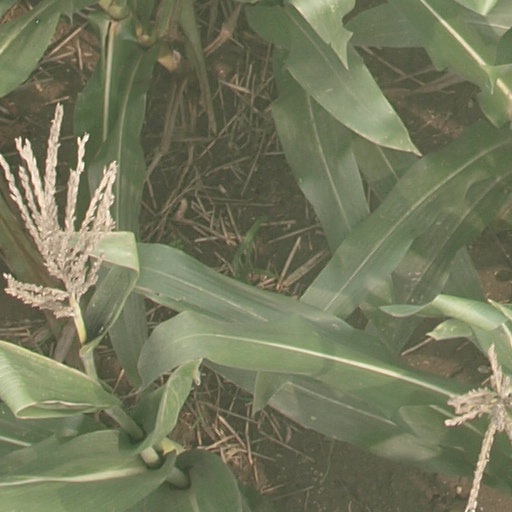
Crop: maize; corn